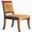
Label: chair